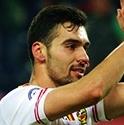
Age: 24